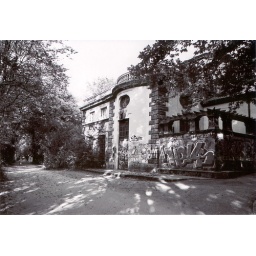
Tagged building next to the river in Munich